Heliamphora pulchella

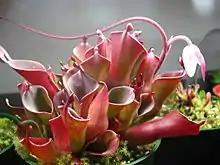
"Heliamphora pulchella" in cultivation.

Heliamphora pulchella (Latin: "pulchellus" = pretty) is a species of marsh pitcher plant endemic to the Chimanta Massif and surrounding tepuis in Venezuela. It is one of the smallest species and closely related to "H. minor".